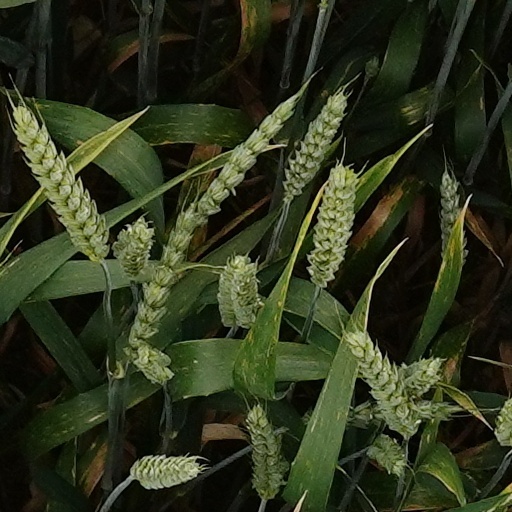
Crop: wheat